Persecution of Christians in the Soviet Union

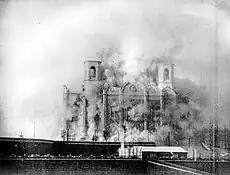
The destruction of the Cathedral of Christ the Saviour under the policy of Marxist-Leninist state atheism in the USSR

Throughout the history of the Soviet Union (1922–1991), there were periods when Soviet authorities suppressed and persecuted various forms of Christianity to different extents depending on state interests. Soviet Marxist-Leninist policy consistently advocated the control, suppression, and ultimately, the elimination of religious beliefs, and it actively encouraged the propagation of Marxist-Leninist atheism in the Soviet Union. However, most religions were never officially outlawed.